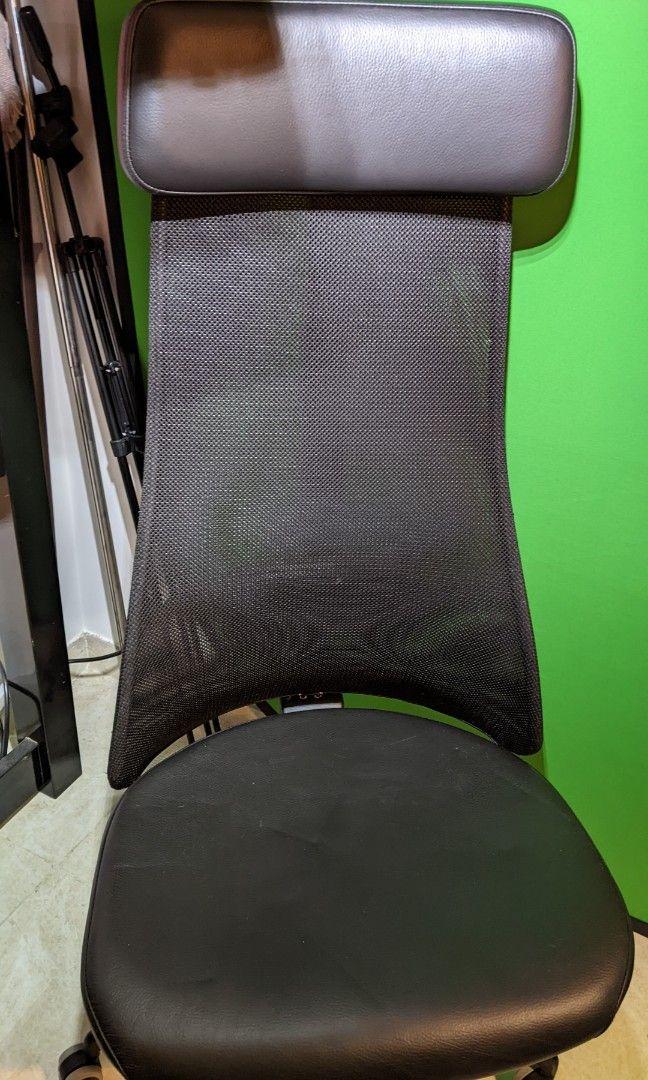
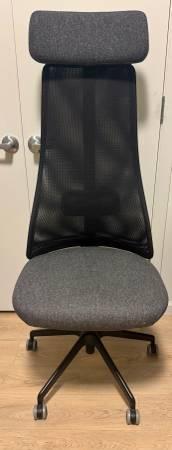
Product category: items_chair
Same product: yes